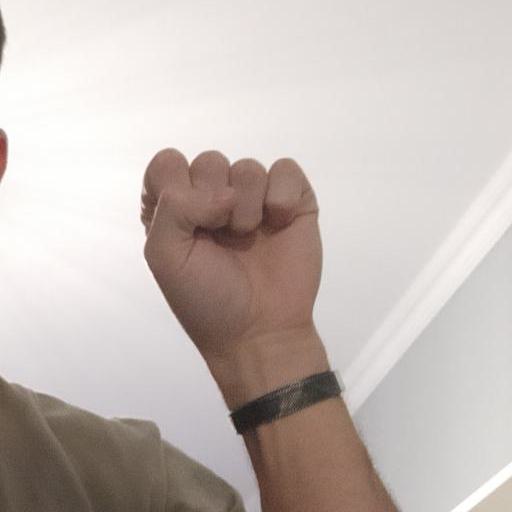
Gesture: fist